The MDNA Tour

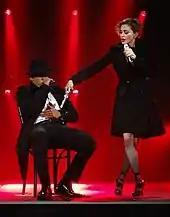
Madonna performing a mashup of "Die Another Day" (2002) and "Beautiful Killer" on July 17 at Paris's Olympia; this concert was widely criticized by fans due to its short length.

The video interlude of the song "Nobody Knows Me" received strong criticism from the French far right, as it showed politician Marine Le Pen with a swastika superimposed on her forehead, before her face morphed into that of Adolf Hitler. Le Pen responded by accusing the singer of stealing ―and later buying― her adopted African children; she then referred to Madonna as an "aging singer" who "need[s] publicity go to such extremes" because "her songs don't work anymore". Le Pen also threatened to sue the singer if she kept the video unchanged for the Paris and Nice stops of the tour. "If she does that in France, we'll be waiting for her", she told "Le Parisien". During the Paris concert, on July 14, the video performance remained unaltered, prompting the National Front to sue the singer for "public insult". Florian Philippot, then-Vice President of the National Front, considered it a "very serious insult", accusing Madonna of "trying to get more people to her concerts", while Najat Vallaud-Belkacem, from the Socialist Party, found the incident "regrettable". Jean-Marie Le Pen recommended his daughter "ask Madame Madonna — and everyone who organized her international show — for $1 million". French anti-racism group SOS Racisme, however, expressed their support for the singer, calling the video a "resolutely anti-racist and feminist" statement. Madonna attempted to quell the controversy, saying that she wasn't trying "to make enemies" but to "promote tolerance". According to "The Hollywood Reporter", the controversy affected ticket sales in France, with 4,400 tickets for the Nice show being given away for free. During the concert in Nice, the swastika from the video was removed and replaced with a question mark; this was applauded by Gael Nofri, spokesperson for Le Pen, who expressed that, "to my knowledge, Madonna has never changed a video before [...] It's proof that our arguments won out. It's excellent news".